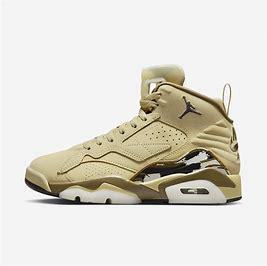
Brand: Jordan
Model: Jumpman MVP